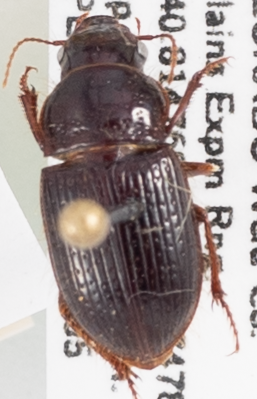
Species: Piosoma setosum
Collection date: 2020-08-05
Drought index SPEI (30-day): -0.884
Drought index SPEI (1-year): -0.71
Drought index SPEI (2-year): -0.058